Groupe Casino

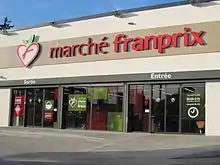
A Franprix front-of-store

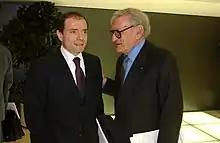
In 1992, Groupe Casino merged with Groupe Rallye, owned by Jean-Charles Naouri.

To increase its presence in France, Casino Group continued its wave of acquisitions by signing many agreements with national distributors. Corse Distribution Group became affiliated with Casino in 1992. Many hypermarkets and supermarkets then became Casino stores. Between 1995 and 1996, Casino took majority ownership in the different companies of Corse Distribution, enabling the development of many new franchise names. In December 1996, Casino Group and Monoprix, branch of Galeries Lafayette, signed a partnership agreement for purchasing and logistics. Less than a year later, Casino supported Monoprix financially in the total acquisition of Prisunic's capital and became therefore, shareholder at 21.6% of the capital of this new Group. In September 1997, Casino Group took majority ownership in the Franprix and Leader Price brands and their network of 650 stores.